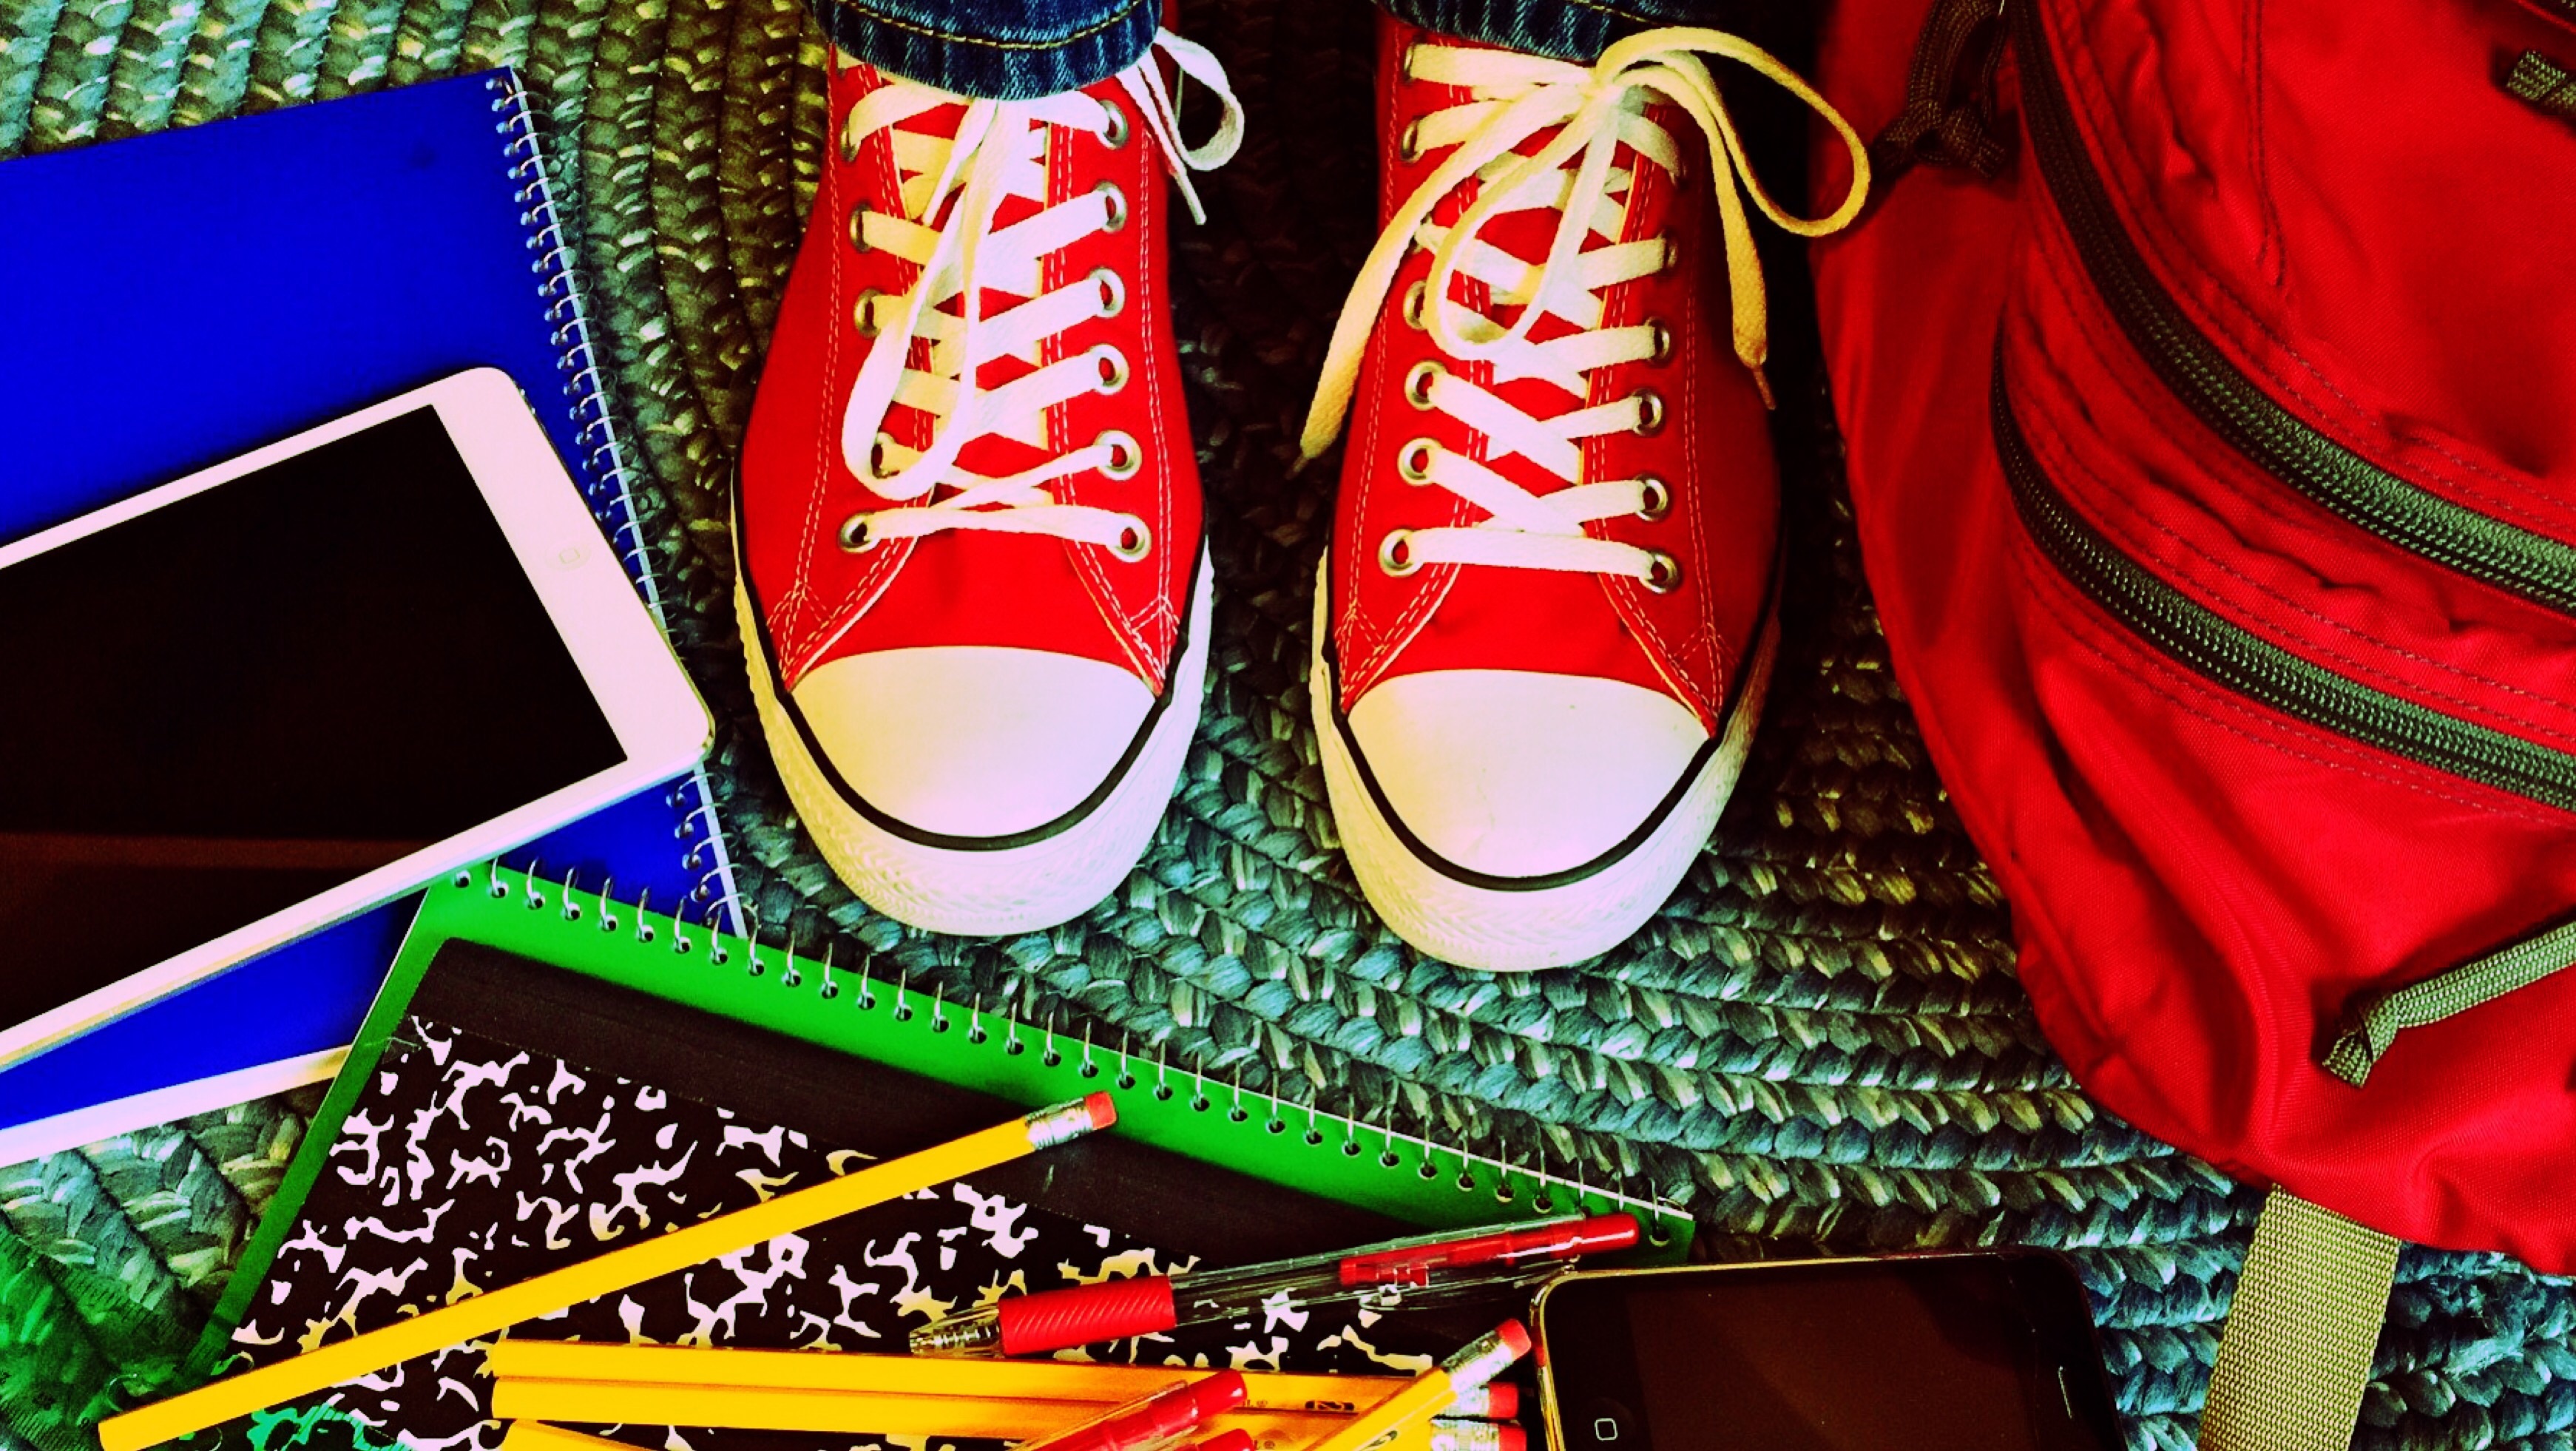
shoe, red, color, student, christmas, hipster, education, converse, footwear, school, learning, chucks